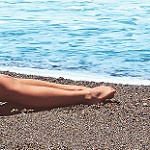
Label: sea